Harmon Percy Marble

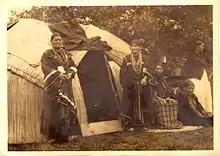
Marble photograph taken on the Menominee Reservation between 1913 and 1918

Marble is known as a prolific photographer of Native Americans. During his government career, he took advantage of opportunities afforded by his positions to take hundreds of photographs of the Navajo, Menominee and Sioux tribes. His photographs were inconsistently exposed, often poorly composed and poorly printed. However, this lack of artistic sense rendered photos which offer an unvarnished portraiture of the indigenous population more so than better known images captured by contemporaries the likes of Edward Curtis and Rodman Wanamaker.